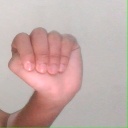
अक्षर: ठ